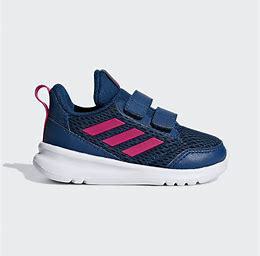
Brand: Adidas
Model: Altarun